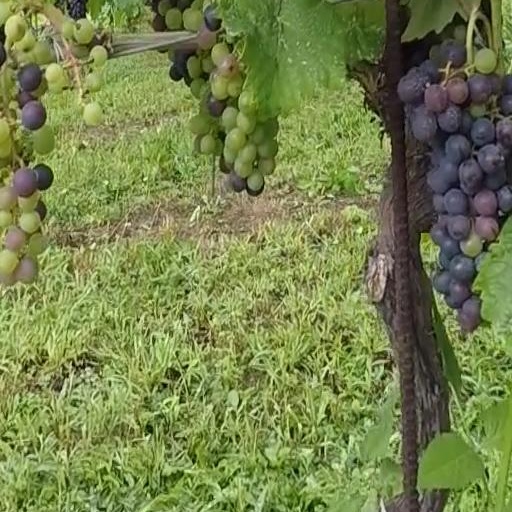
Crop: grape